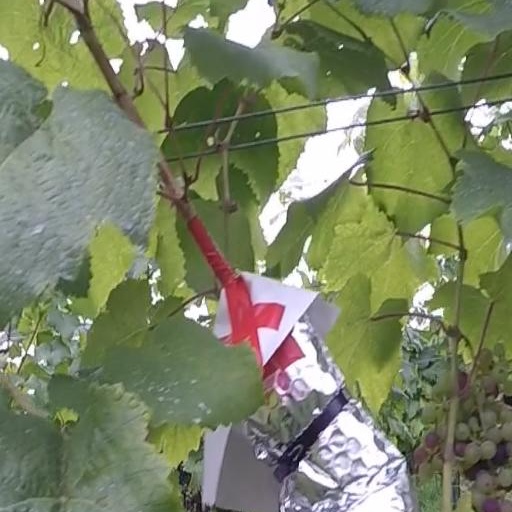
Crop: grape